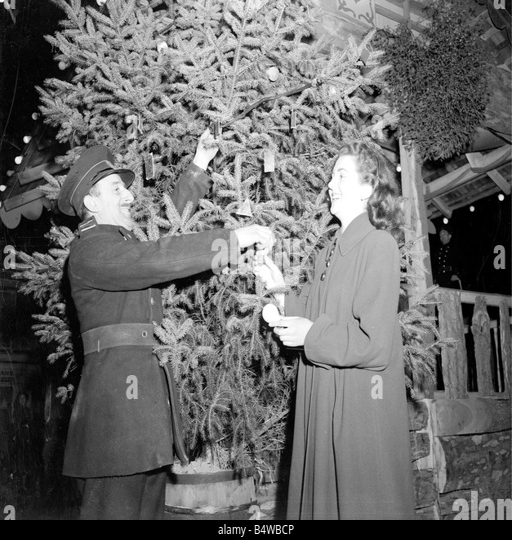
a fireman helping to arrange the lights on the borough 's christmas tree